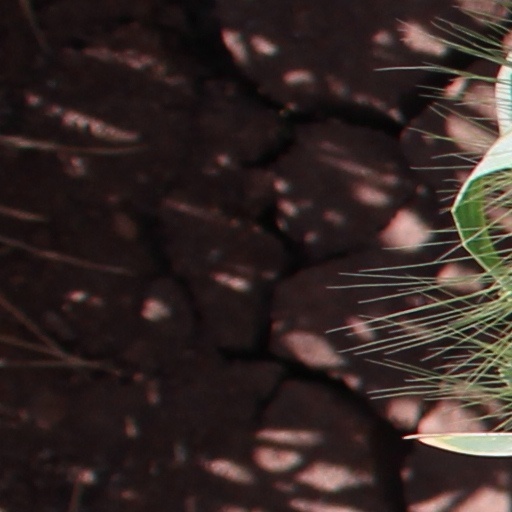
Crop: wheat